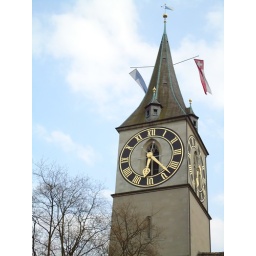
One of many clock towers in Zurich -- I think this is the biggest something-or-other in Europe (or whatever)